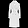
Label: Coat